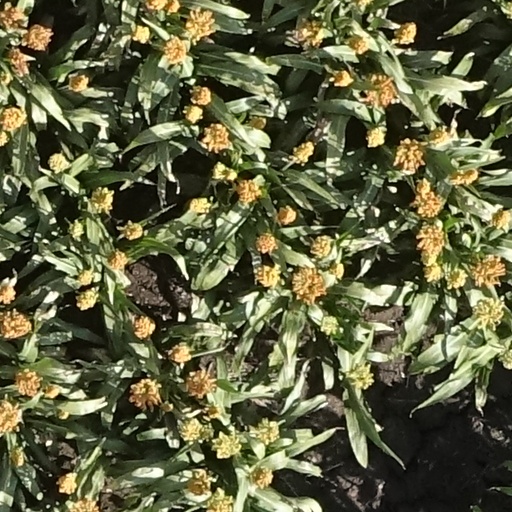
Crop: sorghum